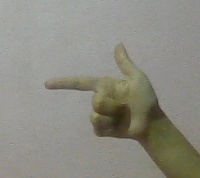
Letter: yaa